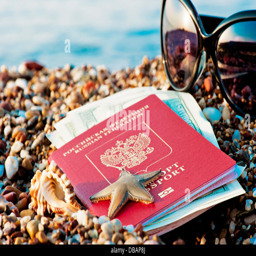
still traveling with a passport in the sand on the beach